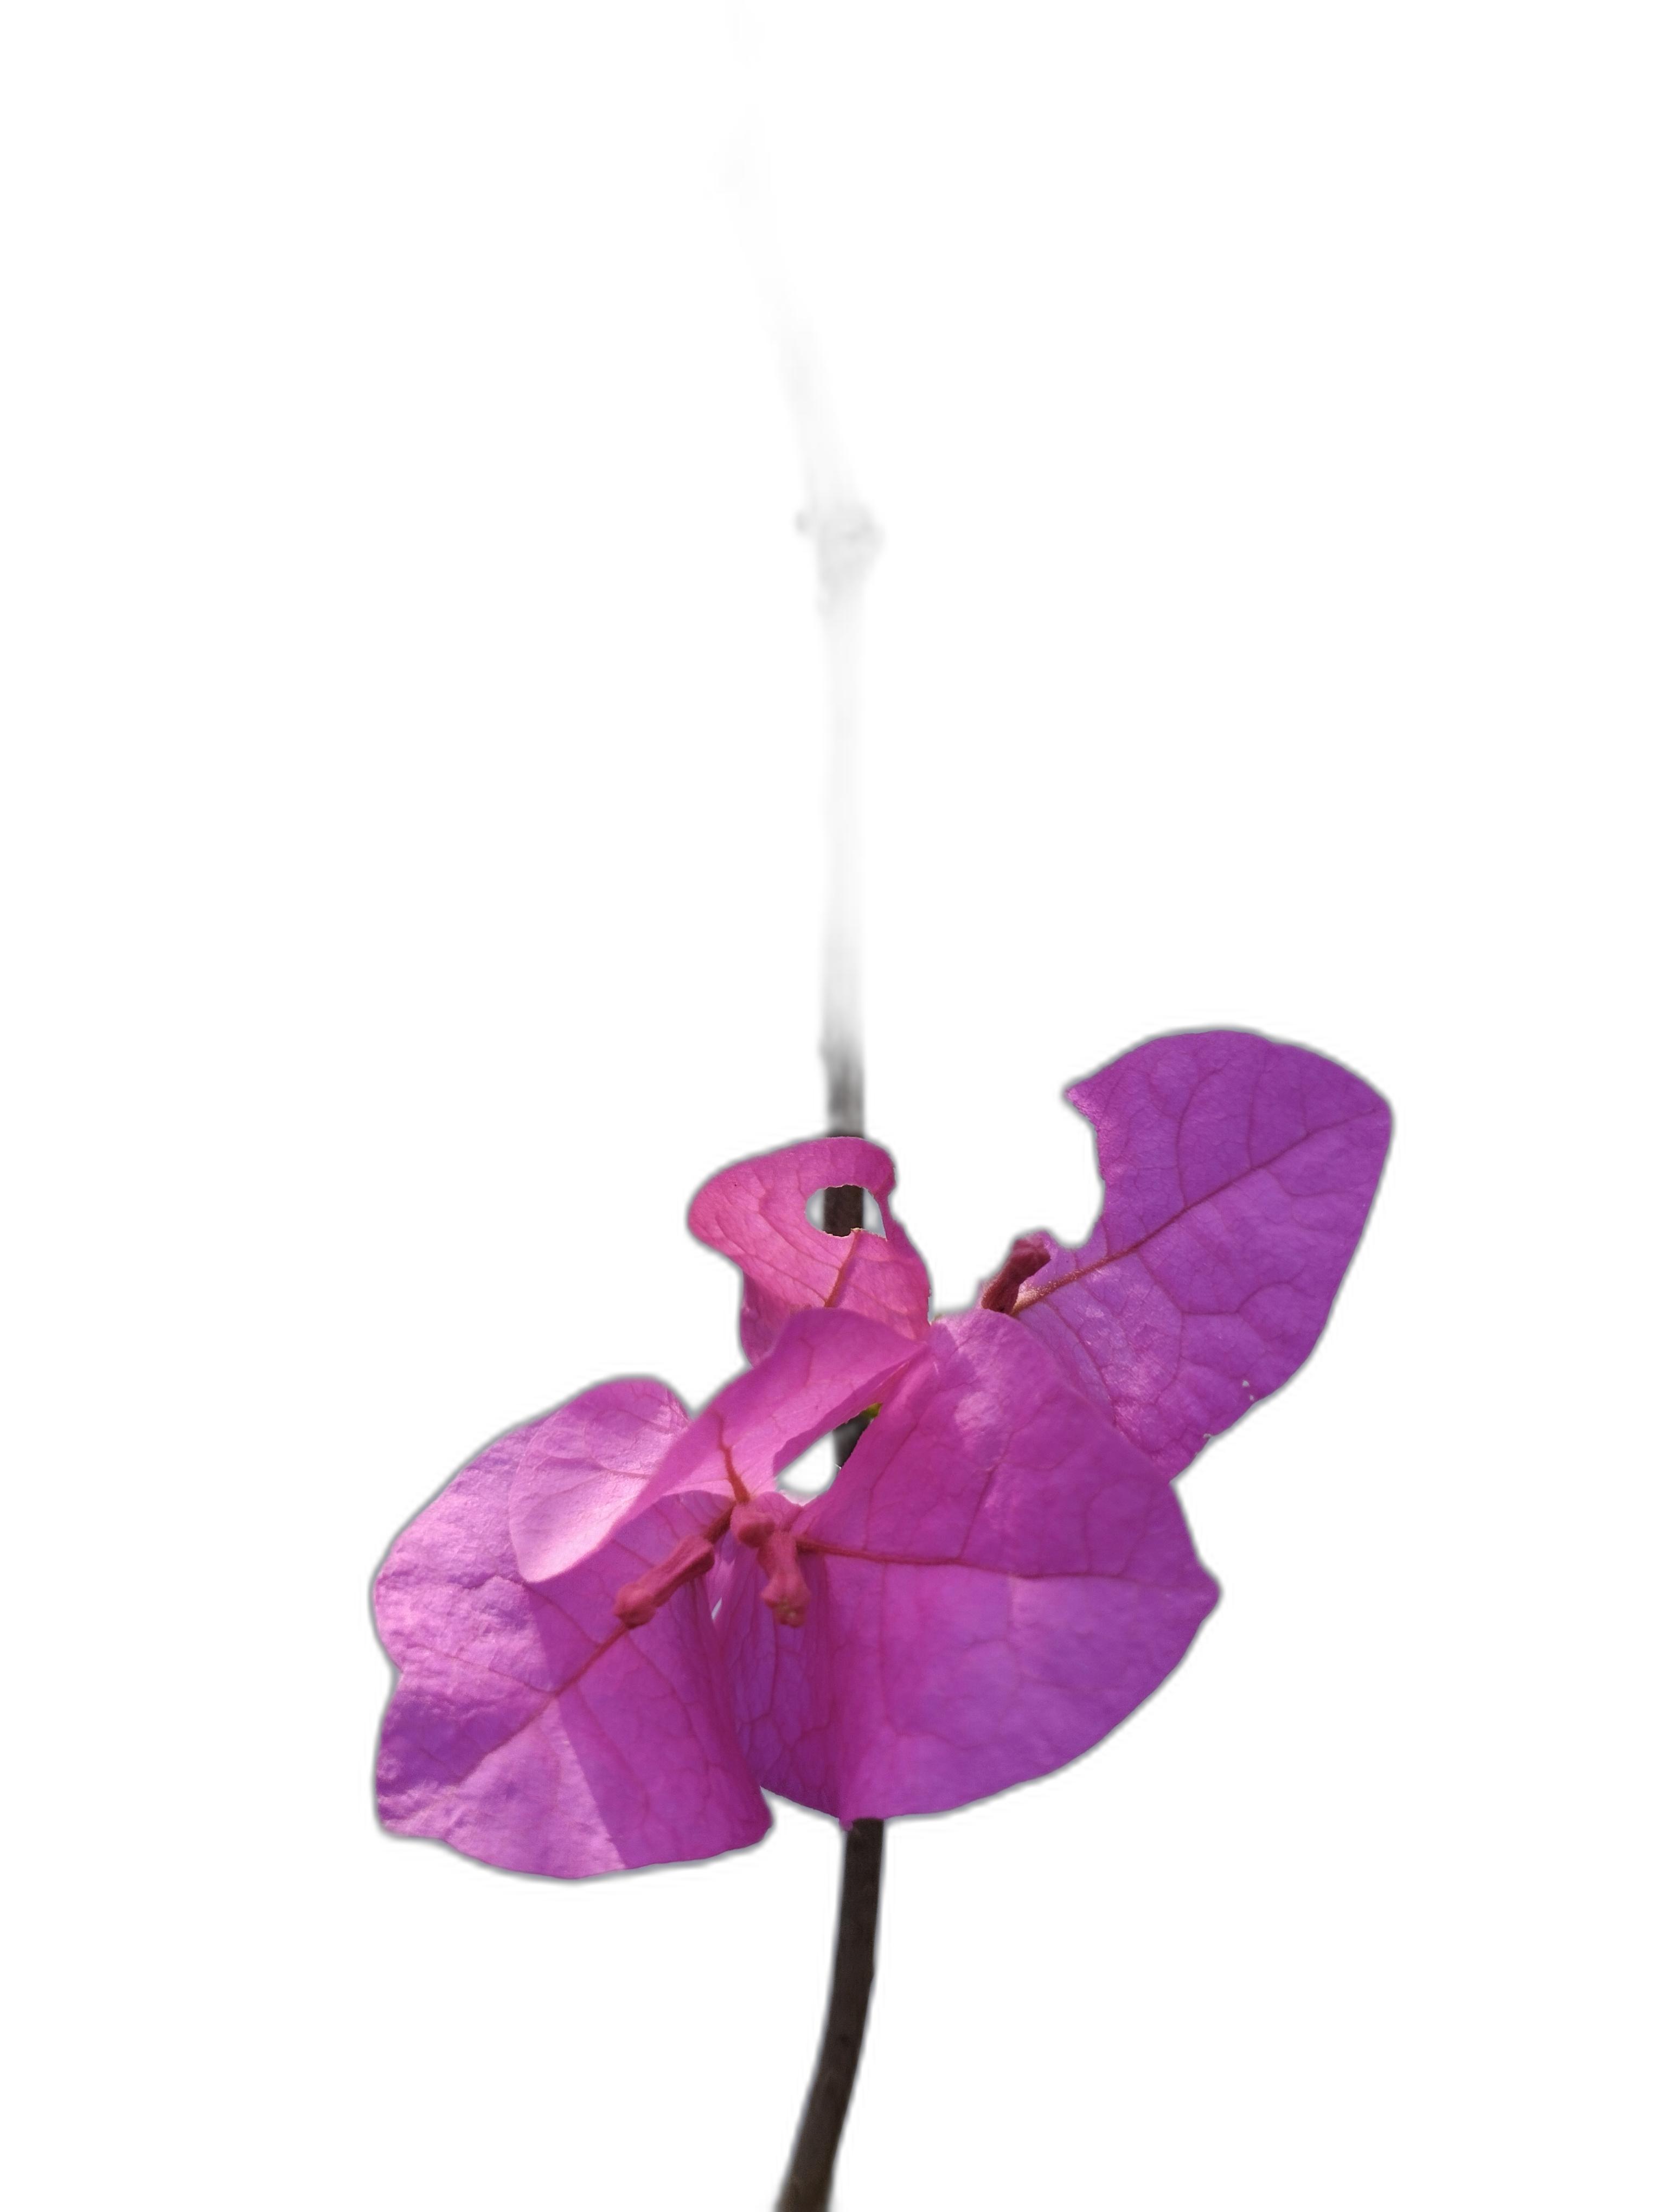
Label: Bougainvillea